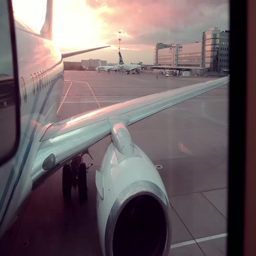
view of airplane in the airport against background with beautiful sunset